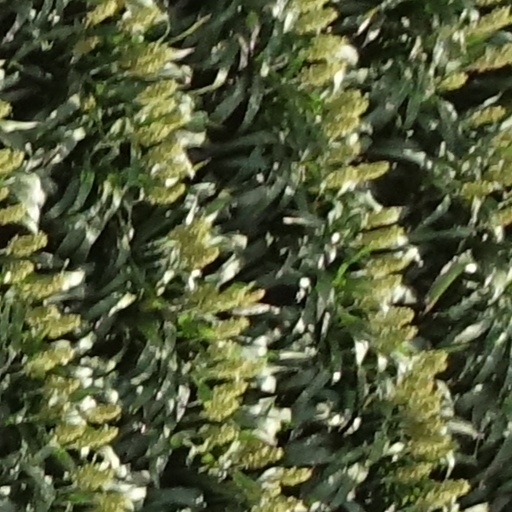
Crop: sorghum